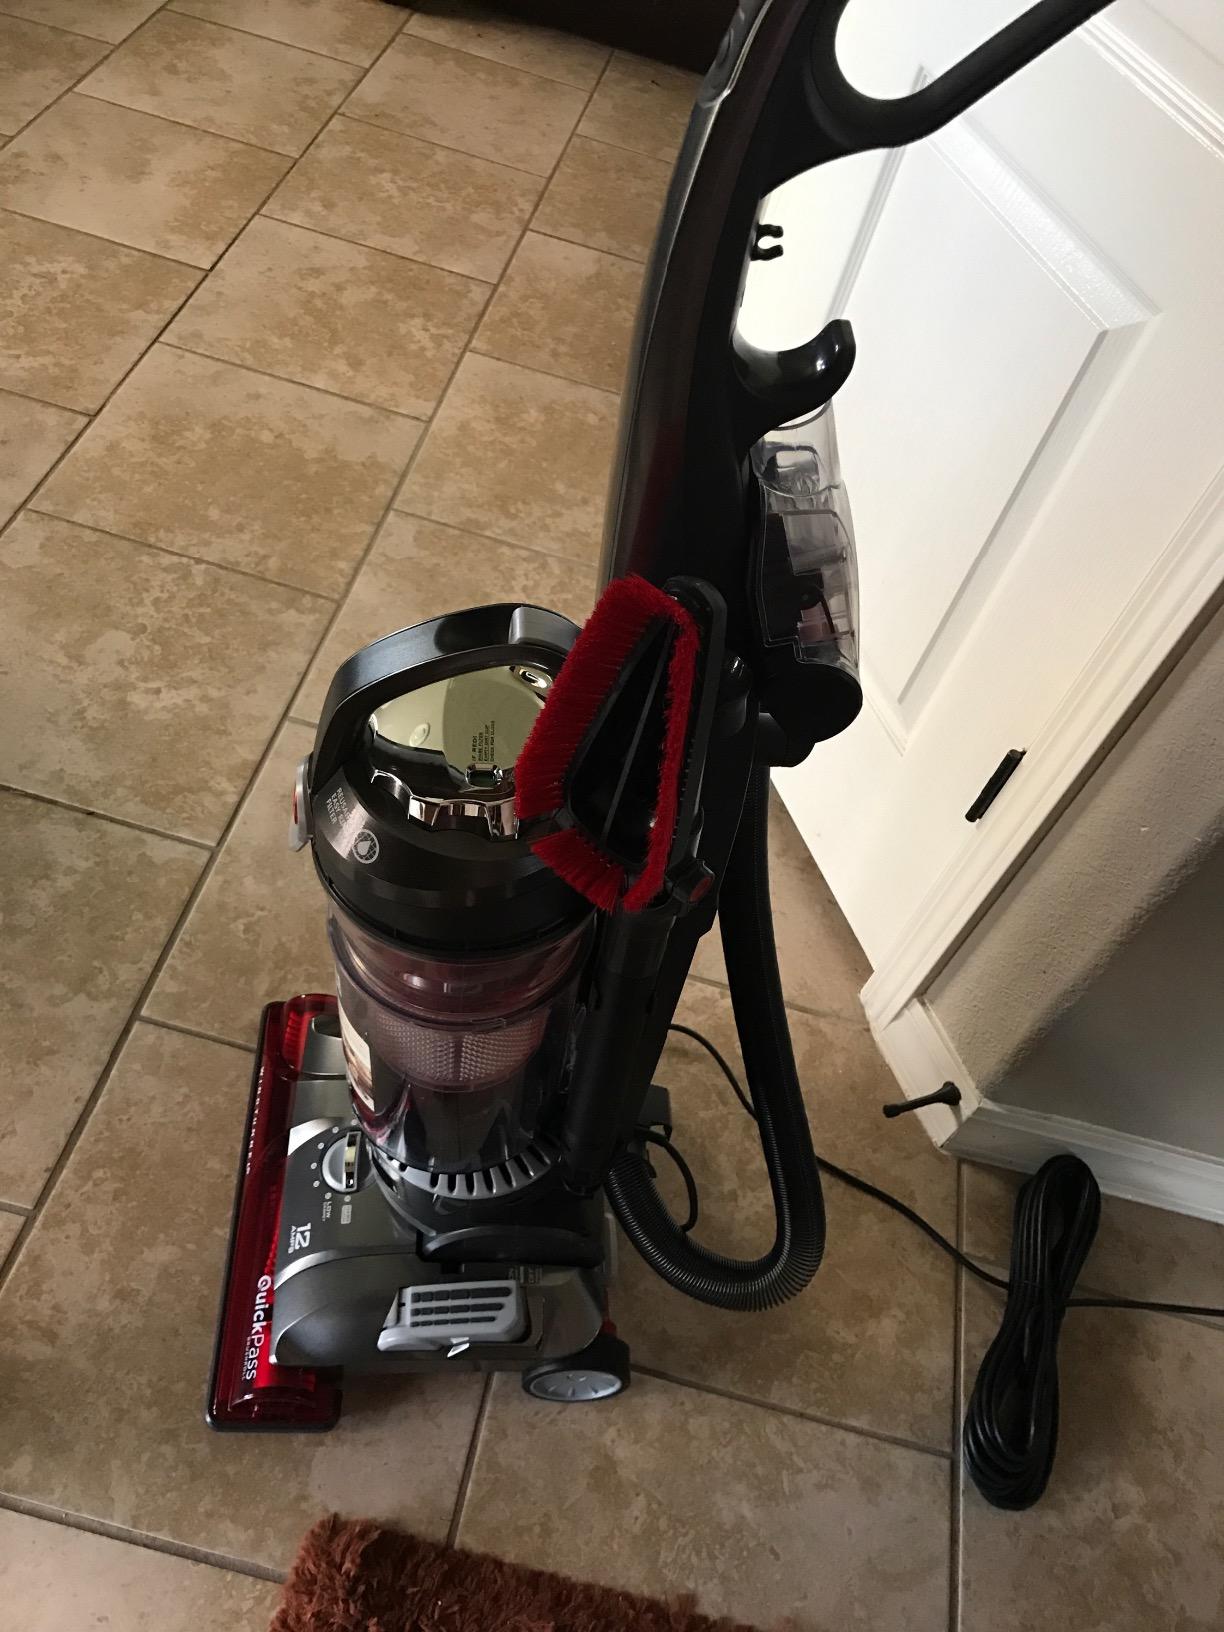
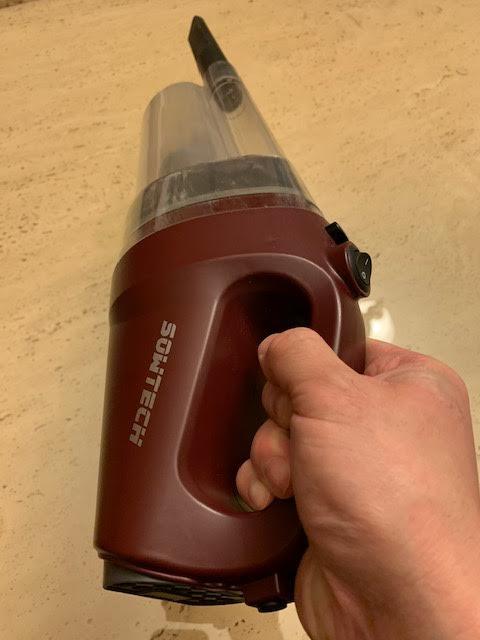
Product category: items_vacuum
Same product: no